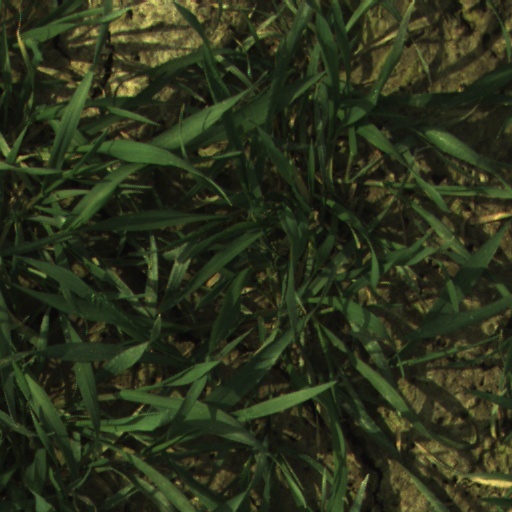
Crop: wheat